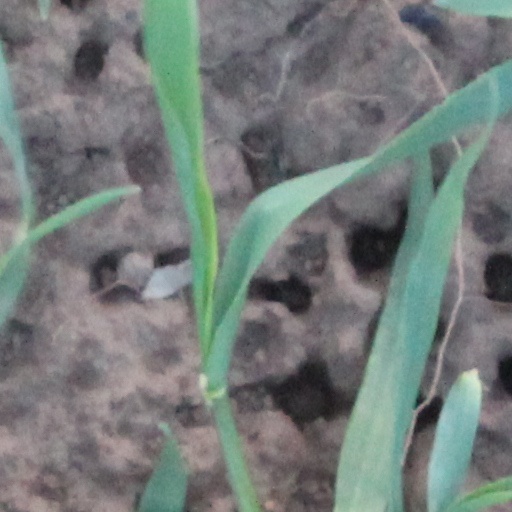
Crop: wheat